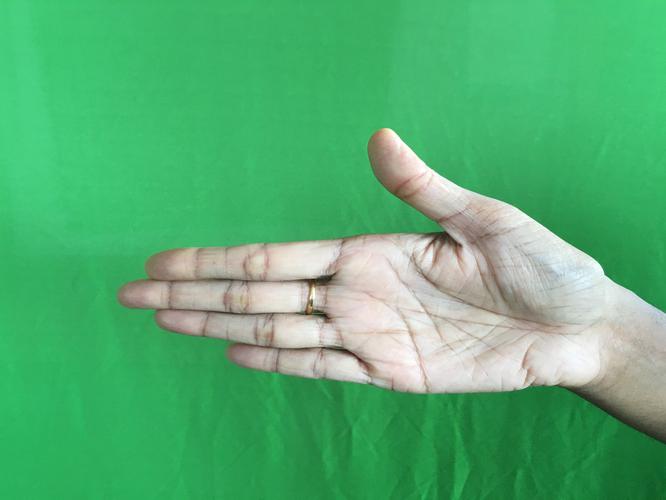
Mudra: Ardhachandran
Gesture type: single_hand